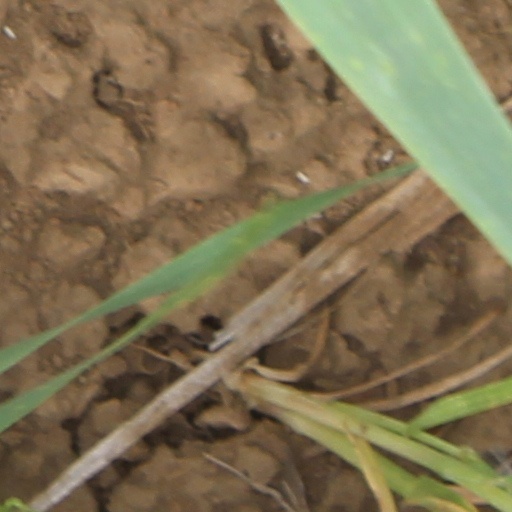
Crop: wheat